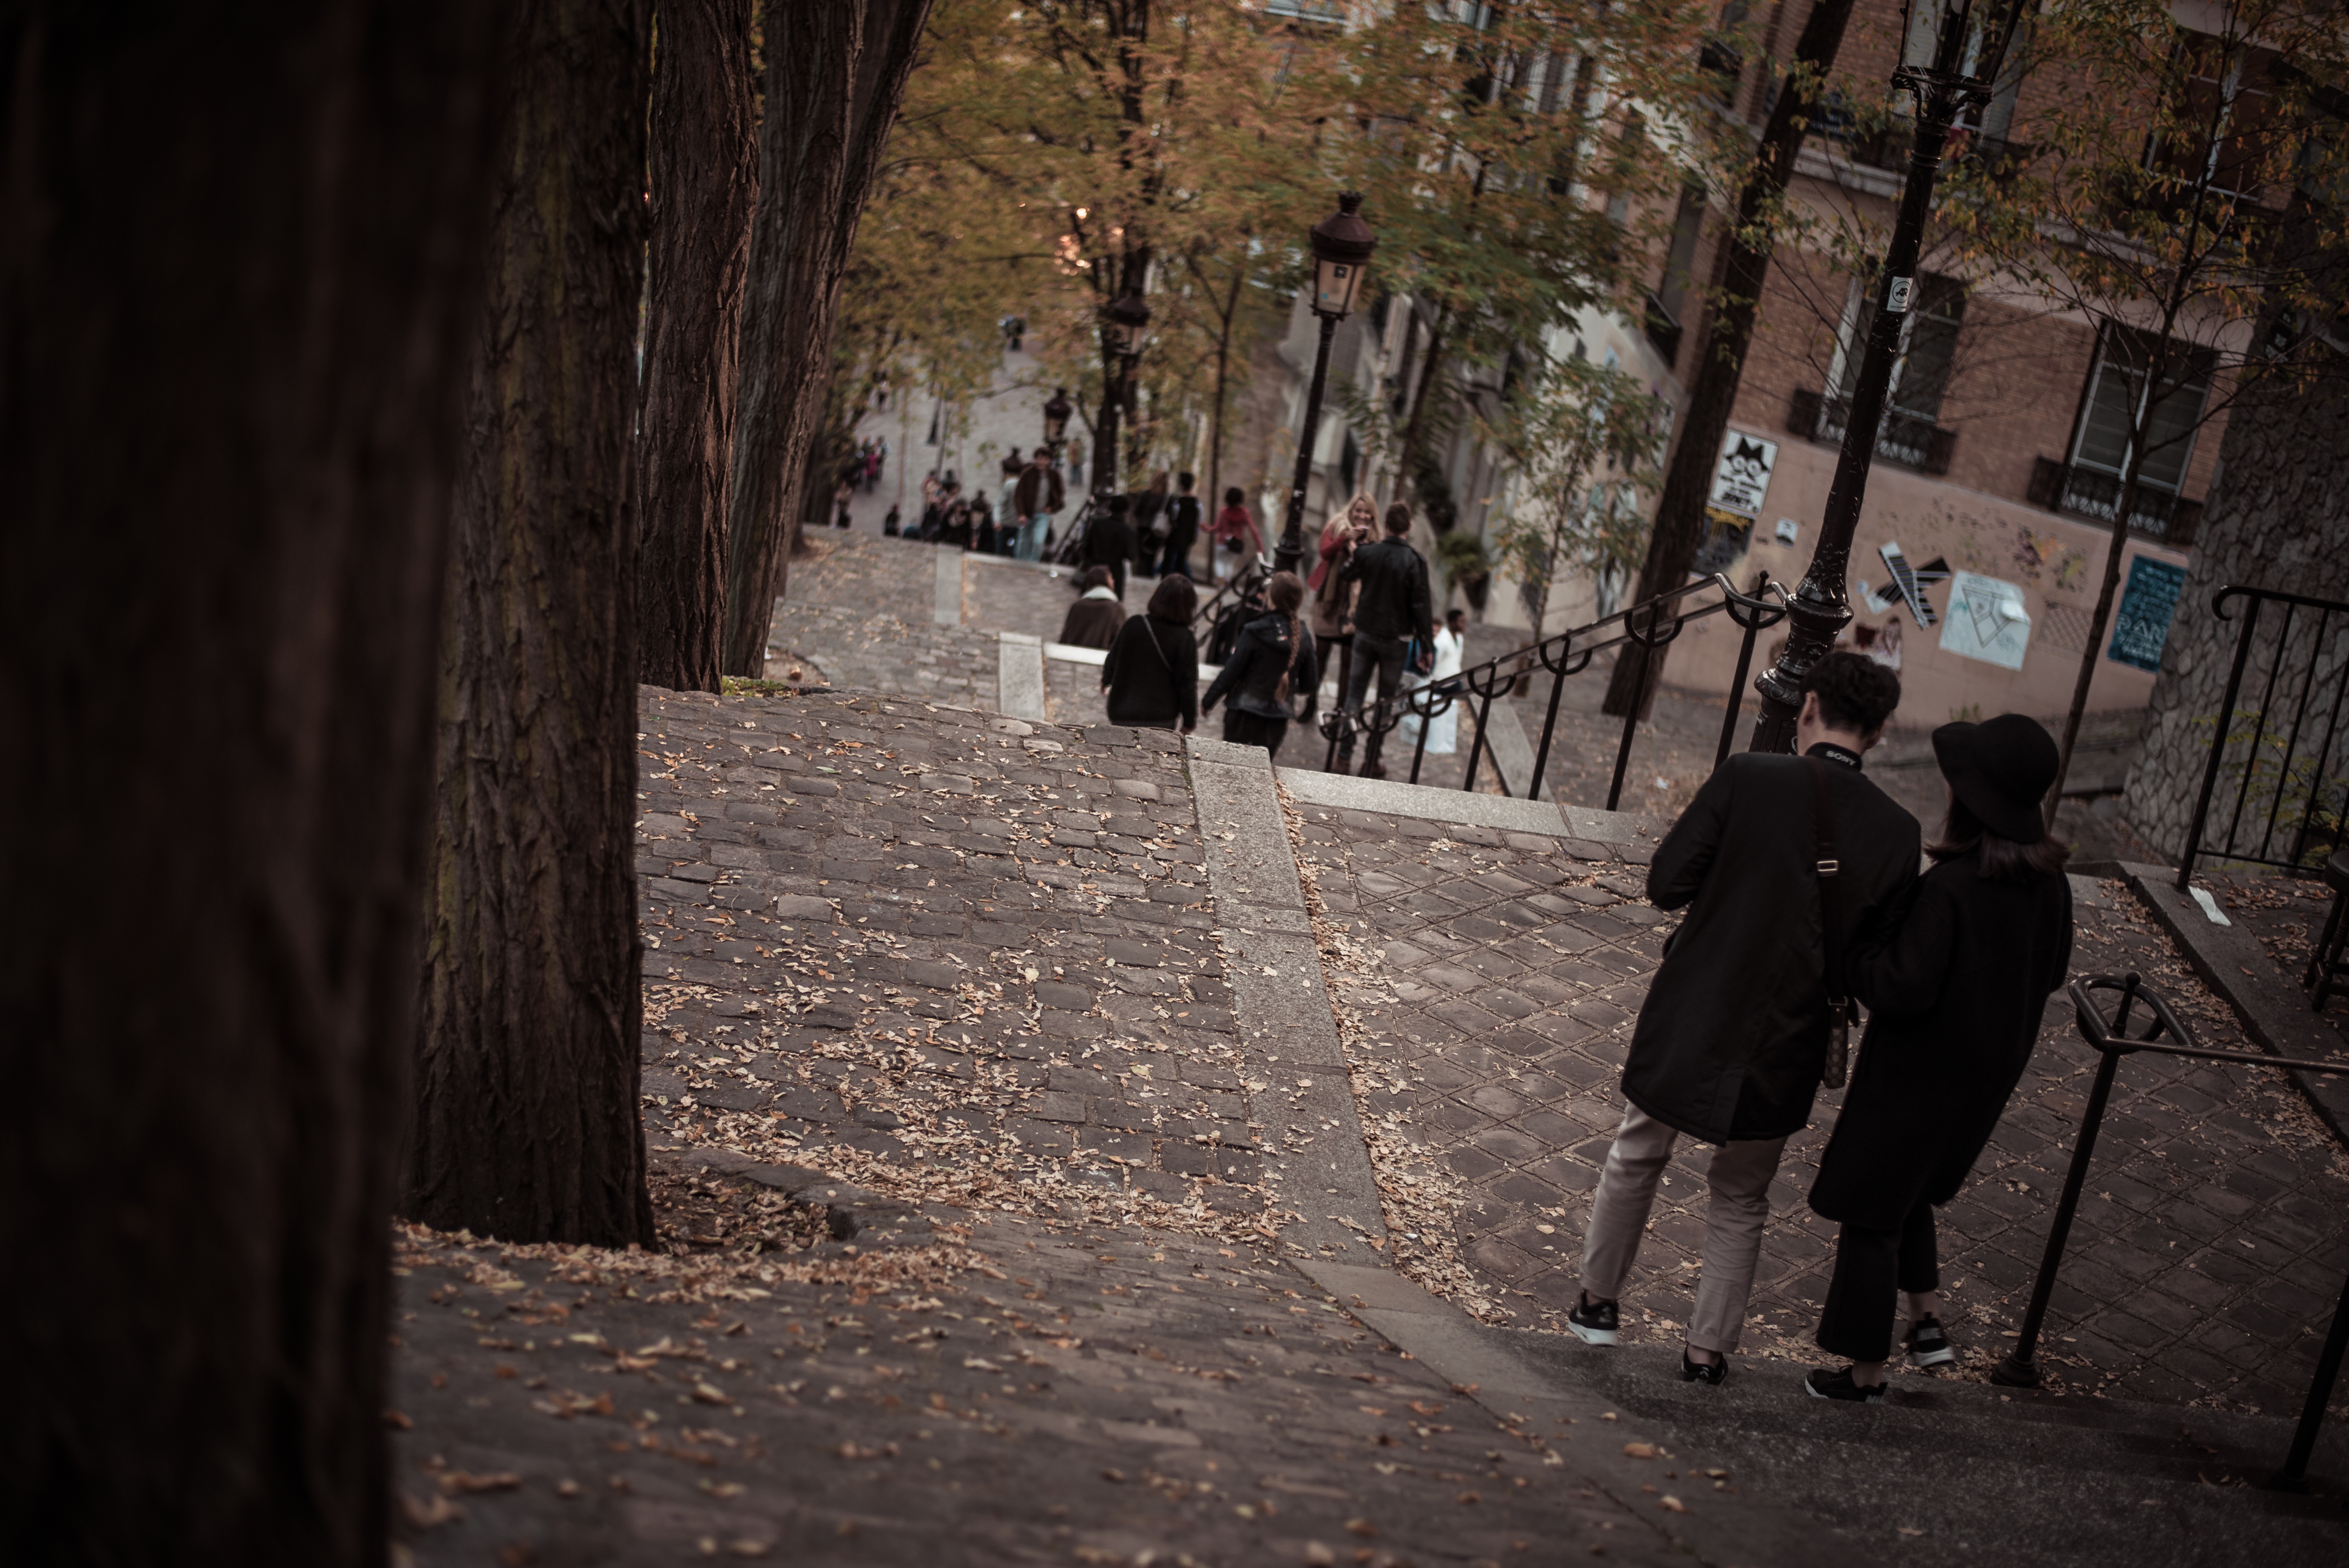
alley, cave, darkness, temple, infrastructure